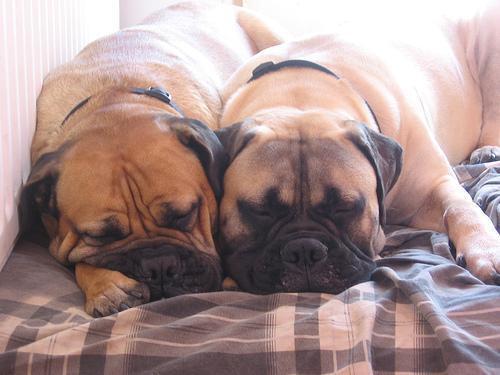
bull_mastiff